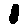
Label: 1